Assyria

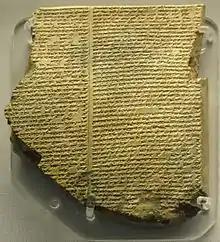
A tablet from the Library of Ashurbanipal, containing a portion of the "Epic of Gilgamesh"

The success of Assyria was not only due to energetic kings who expanded its borders but more importantly due to its ability to efficiently incorporate and govern conquered lands. From the rise of Assyria as a territorial state at the beginning of the Middle Assyrian period onward, Assyrian territory was divided into a set of provinces or districts ("pāḫutu"). The total number and size of these provinces varied and changed as Assyria expanded and contracted. Every province was headed by a provincial governor ("bel pāḫete"," bēl pīhāti" or "šaknu") who was responsible for handling local order, public safety and economy.